Tim Cook (historian)

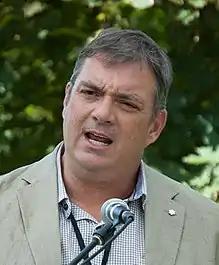
Cook at the Eden Mills Writers' Festival in 2017

Tim Cook (born 1971) is a Canadian military historian and author. Cook is an historian at the Canadian War Museum and the author of thirteen books about the military history of Canada. Having written extensively about World War I, Cook's focus shifted to Canada's involvement in World War II with the 2014 publication of the first volume in a two-volume series chronicling Canada's role in that war. He is a two-time recipient (2000 and 2015) of the C.P. Stacey Prize, a two-time recipient of the J.W. Dafoe Book Prize, and a three-time winner of the Ottawa Book Prize. He was elected to the Royal Society of Canada in 2019. He is a member of the Order of Canada.